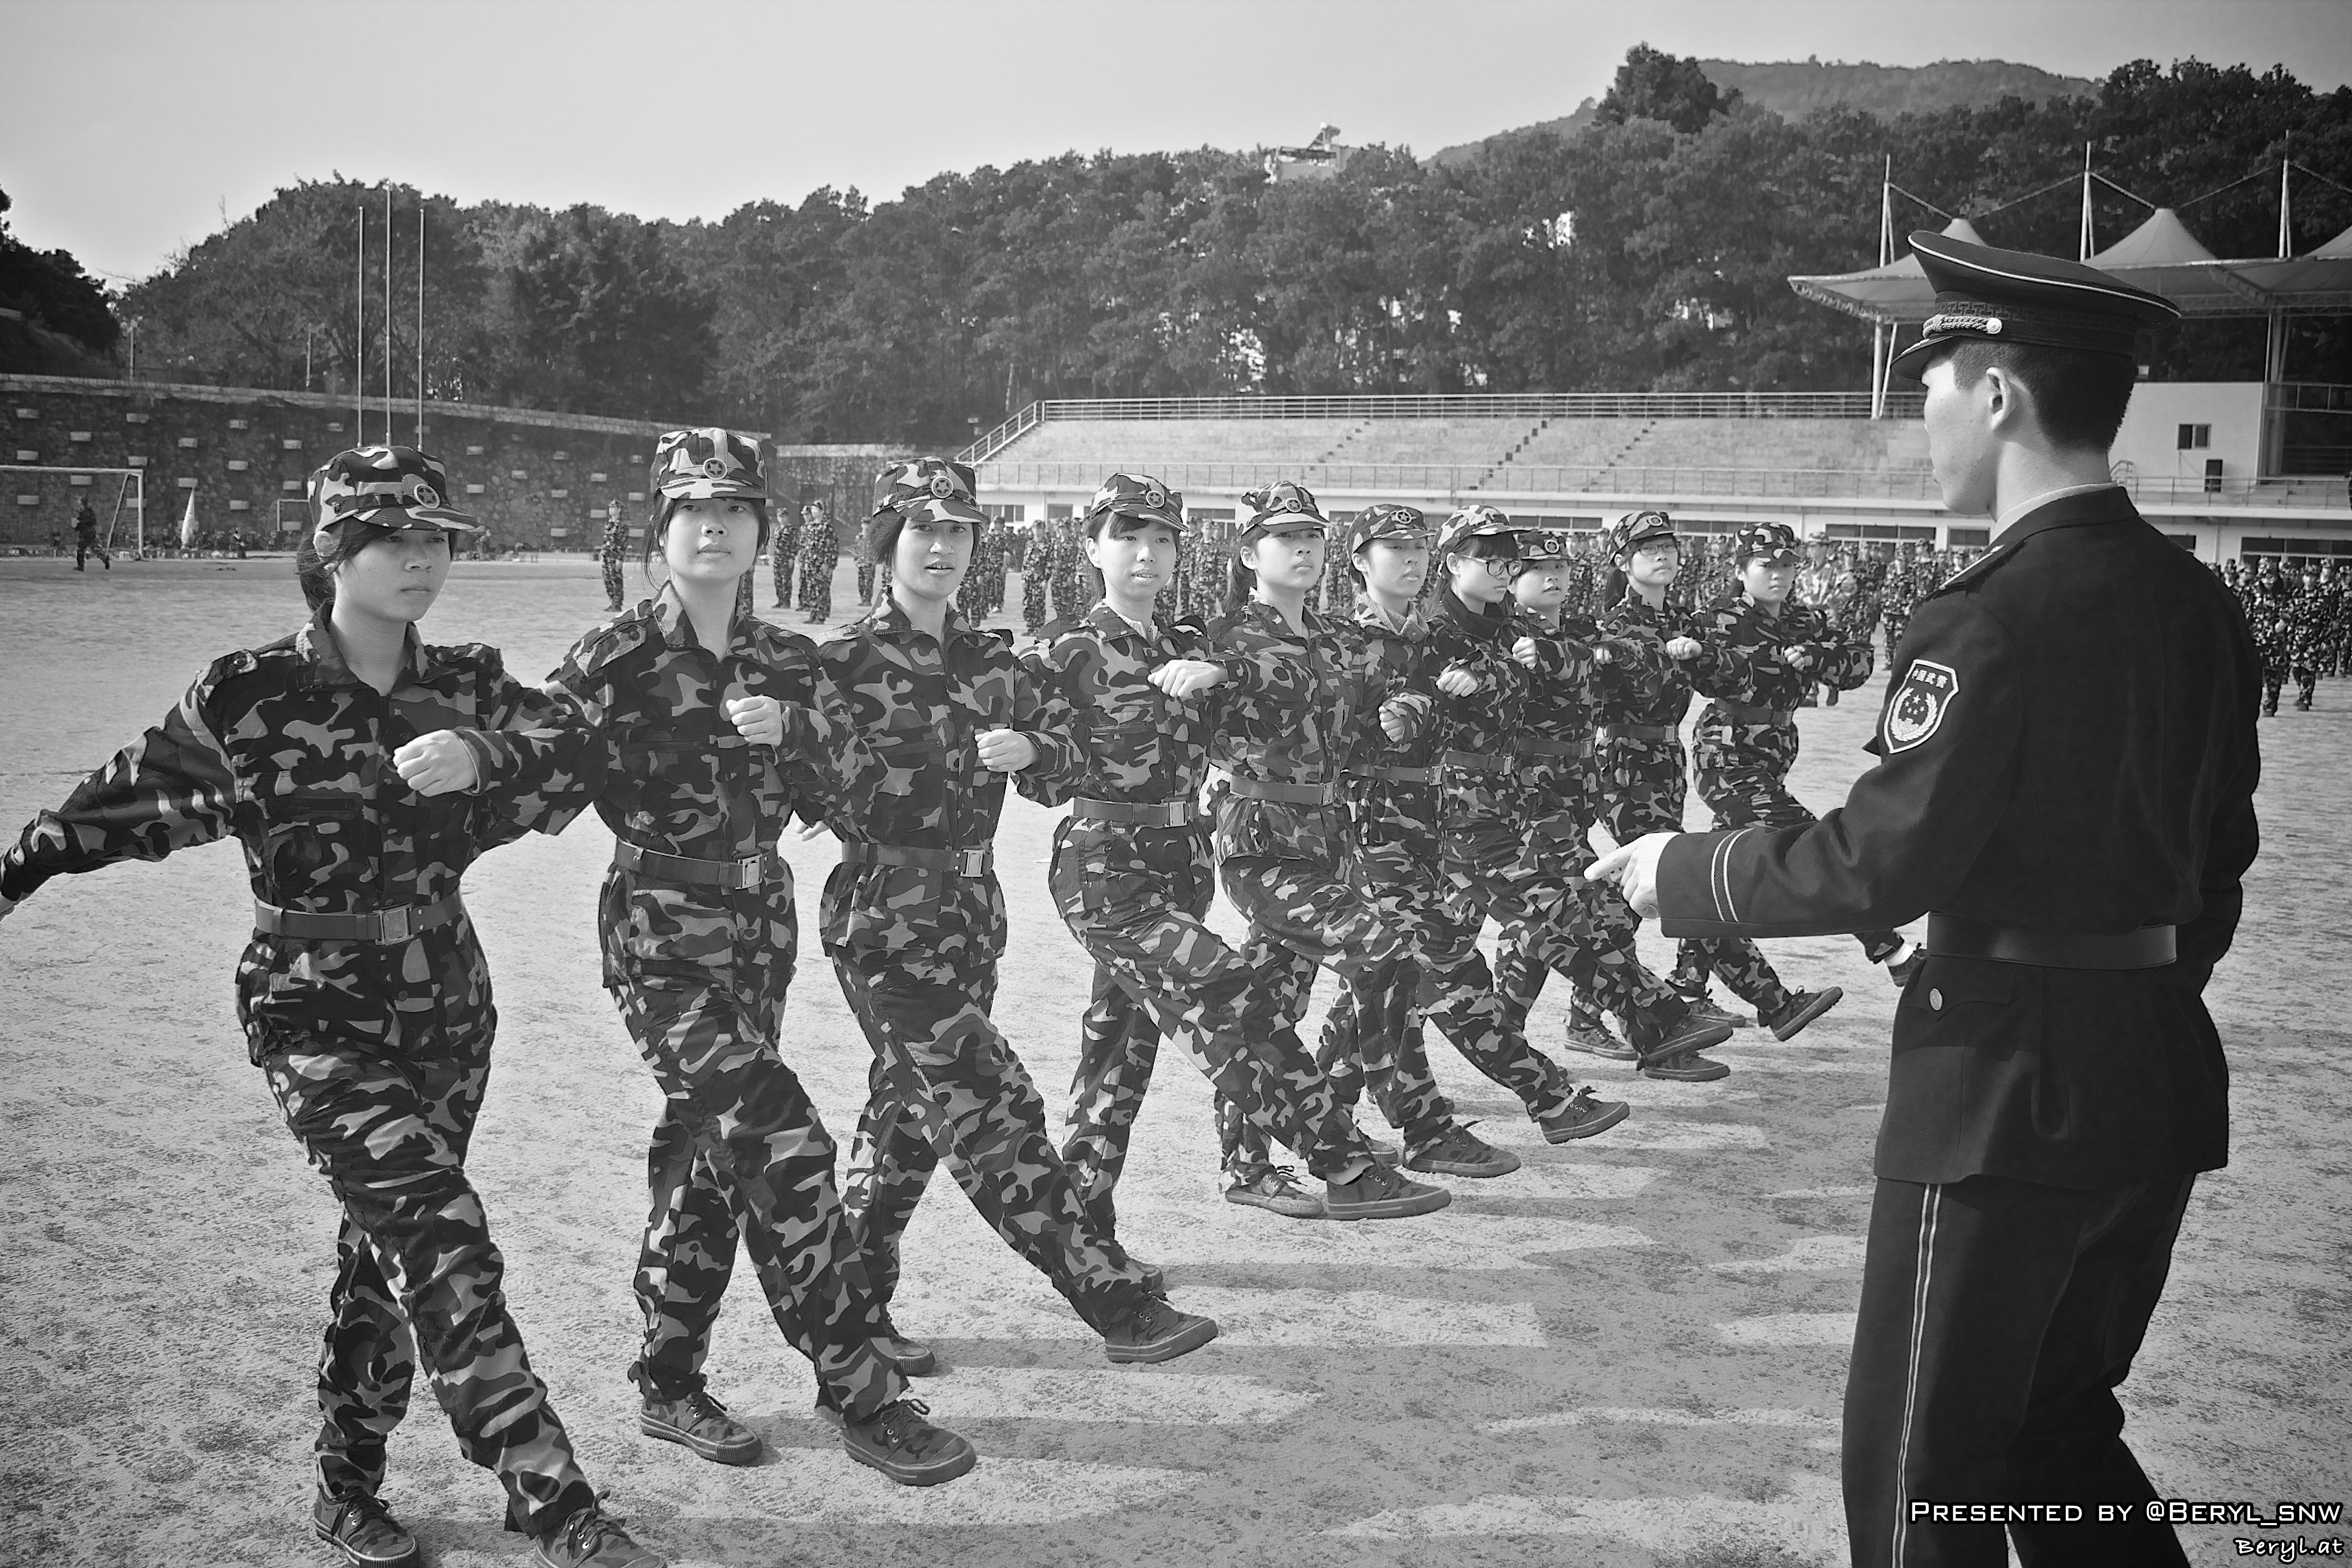
person, winter, black and white, people, girl, boy, military, soldier, army, training, student, monochrome, girls, playground, boys, university, canton, school, gdut, marching, troop, infantry, air force, monochrome photography, militia, military officer, military person